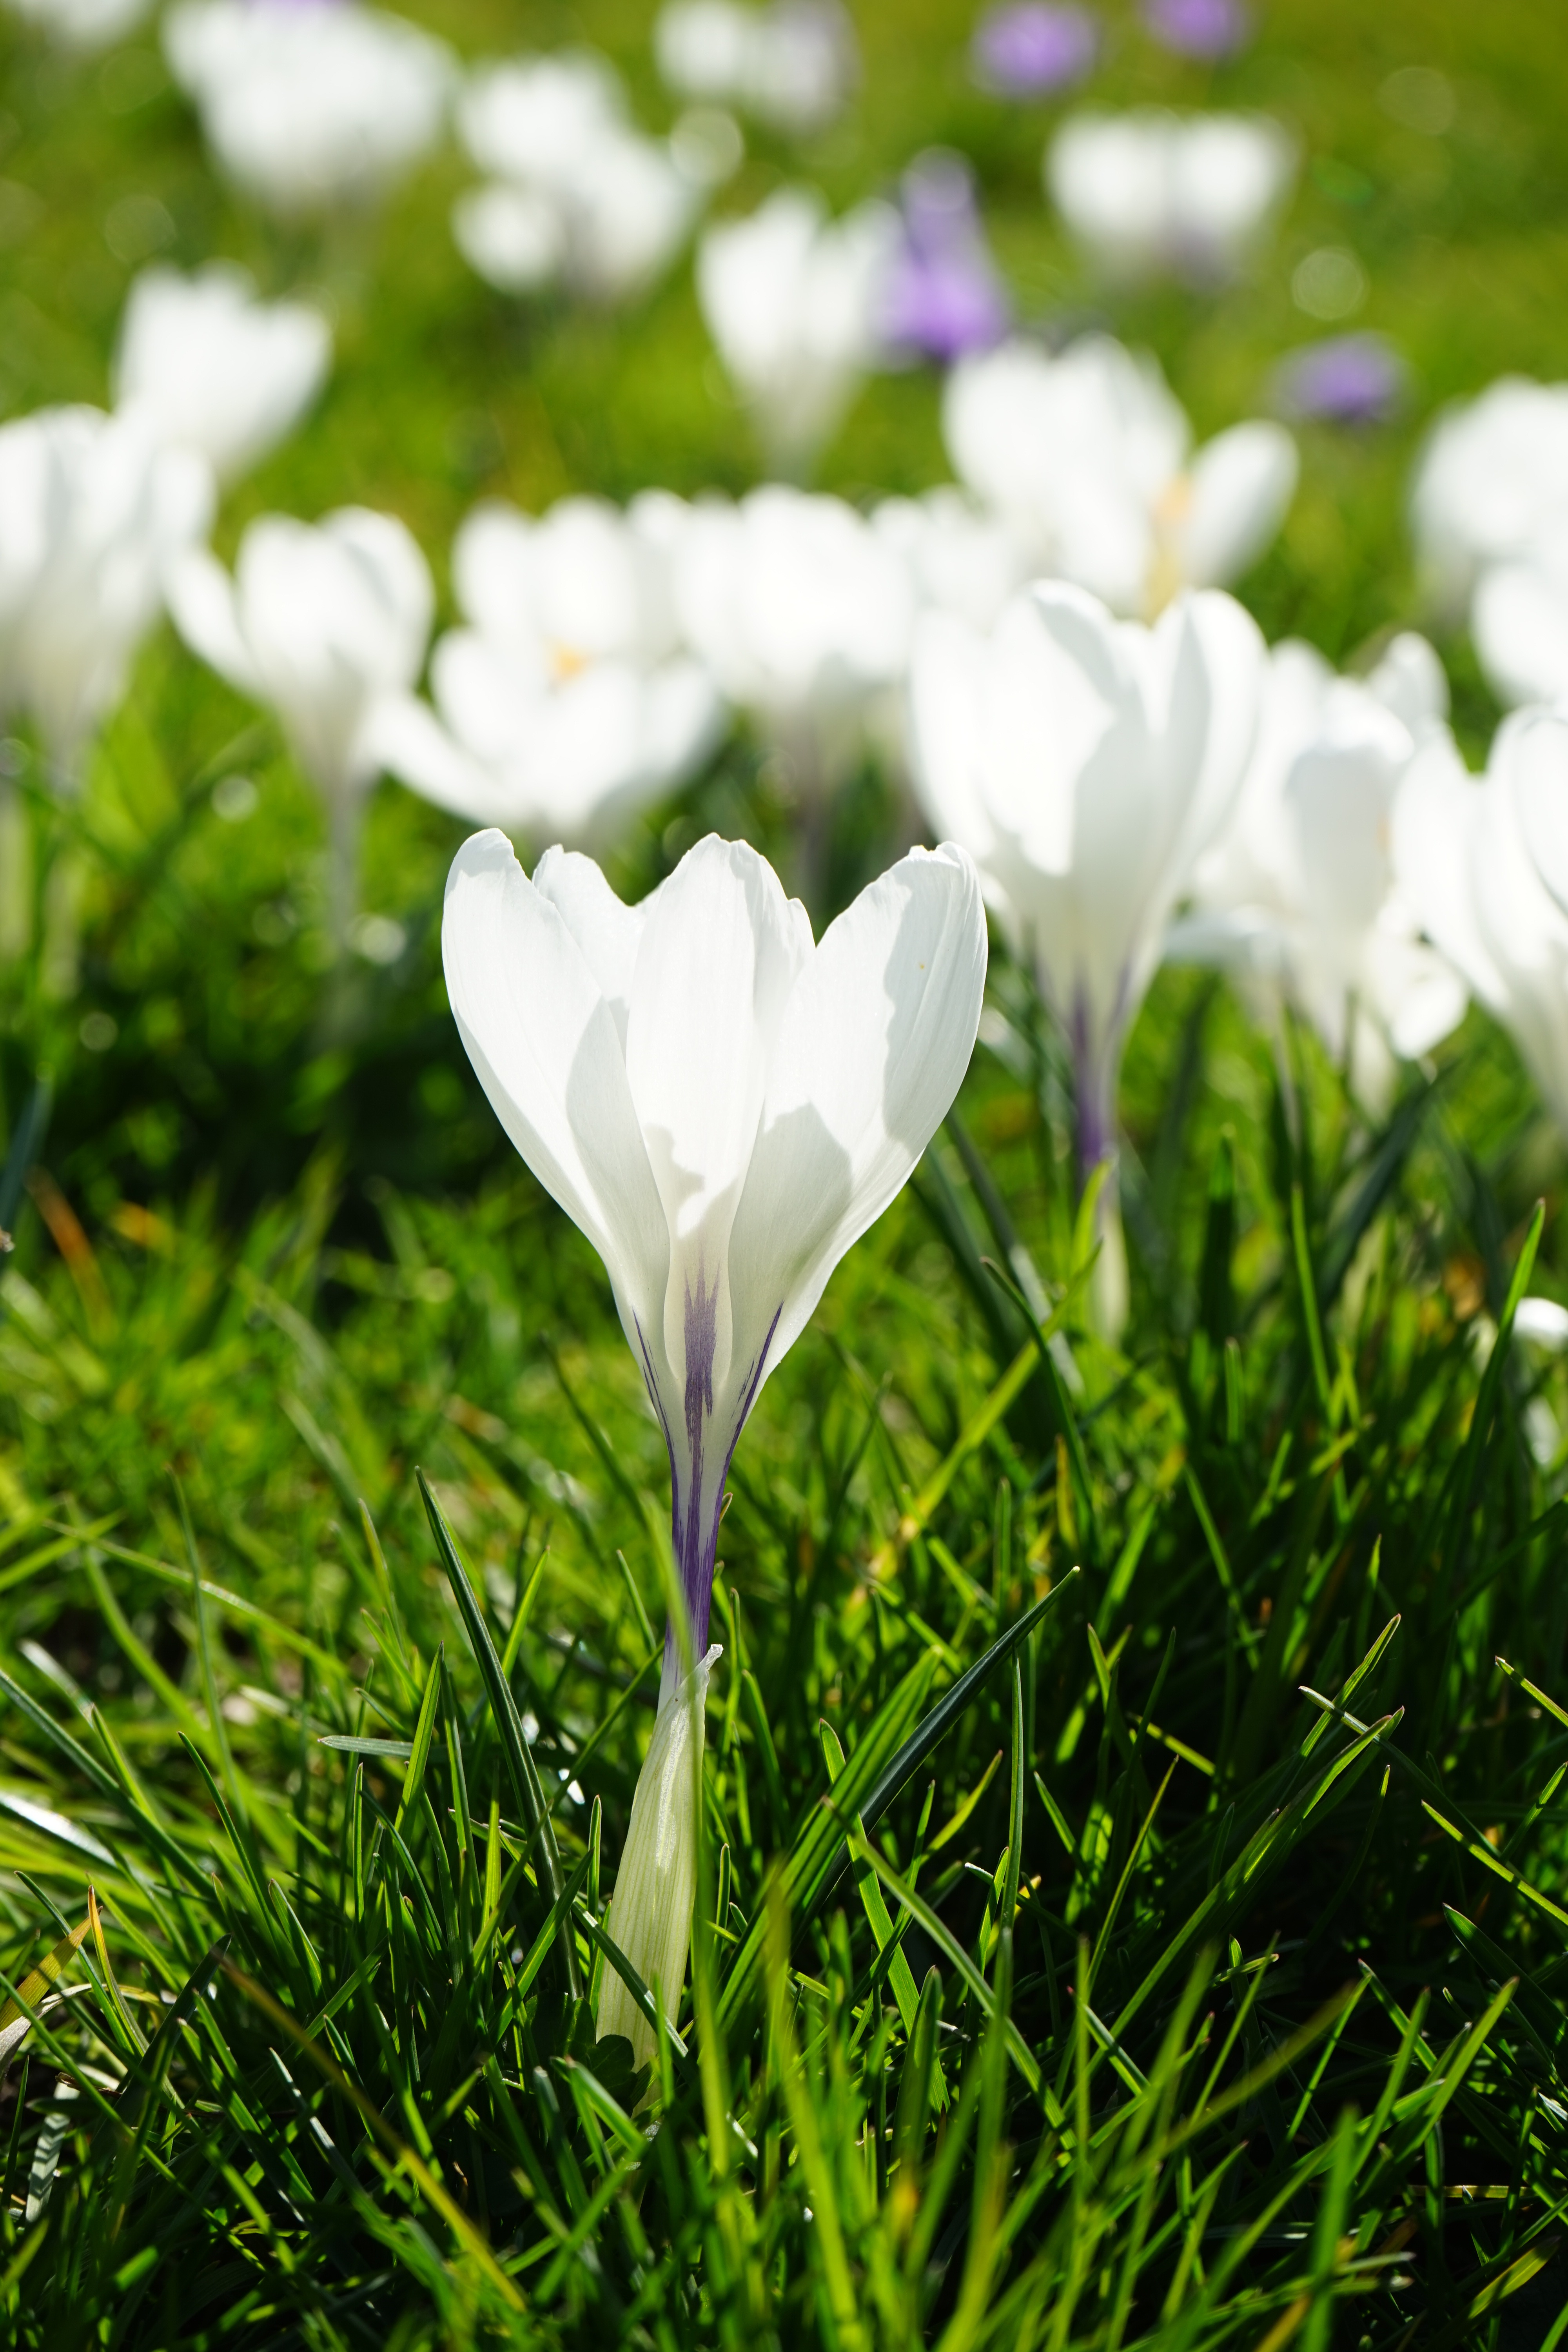
grass, plant, white, field, meadow, flower, petal, spring, botany, flora, wildflower, flowers, crocus, snowdrop, iridaceae, macro photography, ornamental plant, schwertliliengewaechs, flowering plant, fr hlingsbl her, land plant, iris family